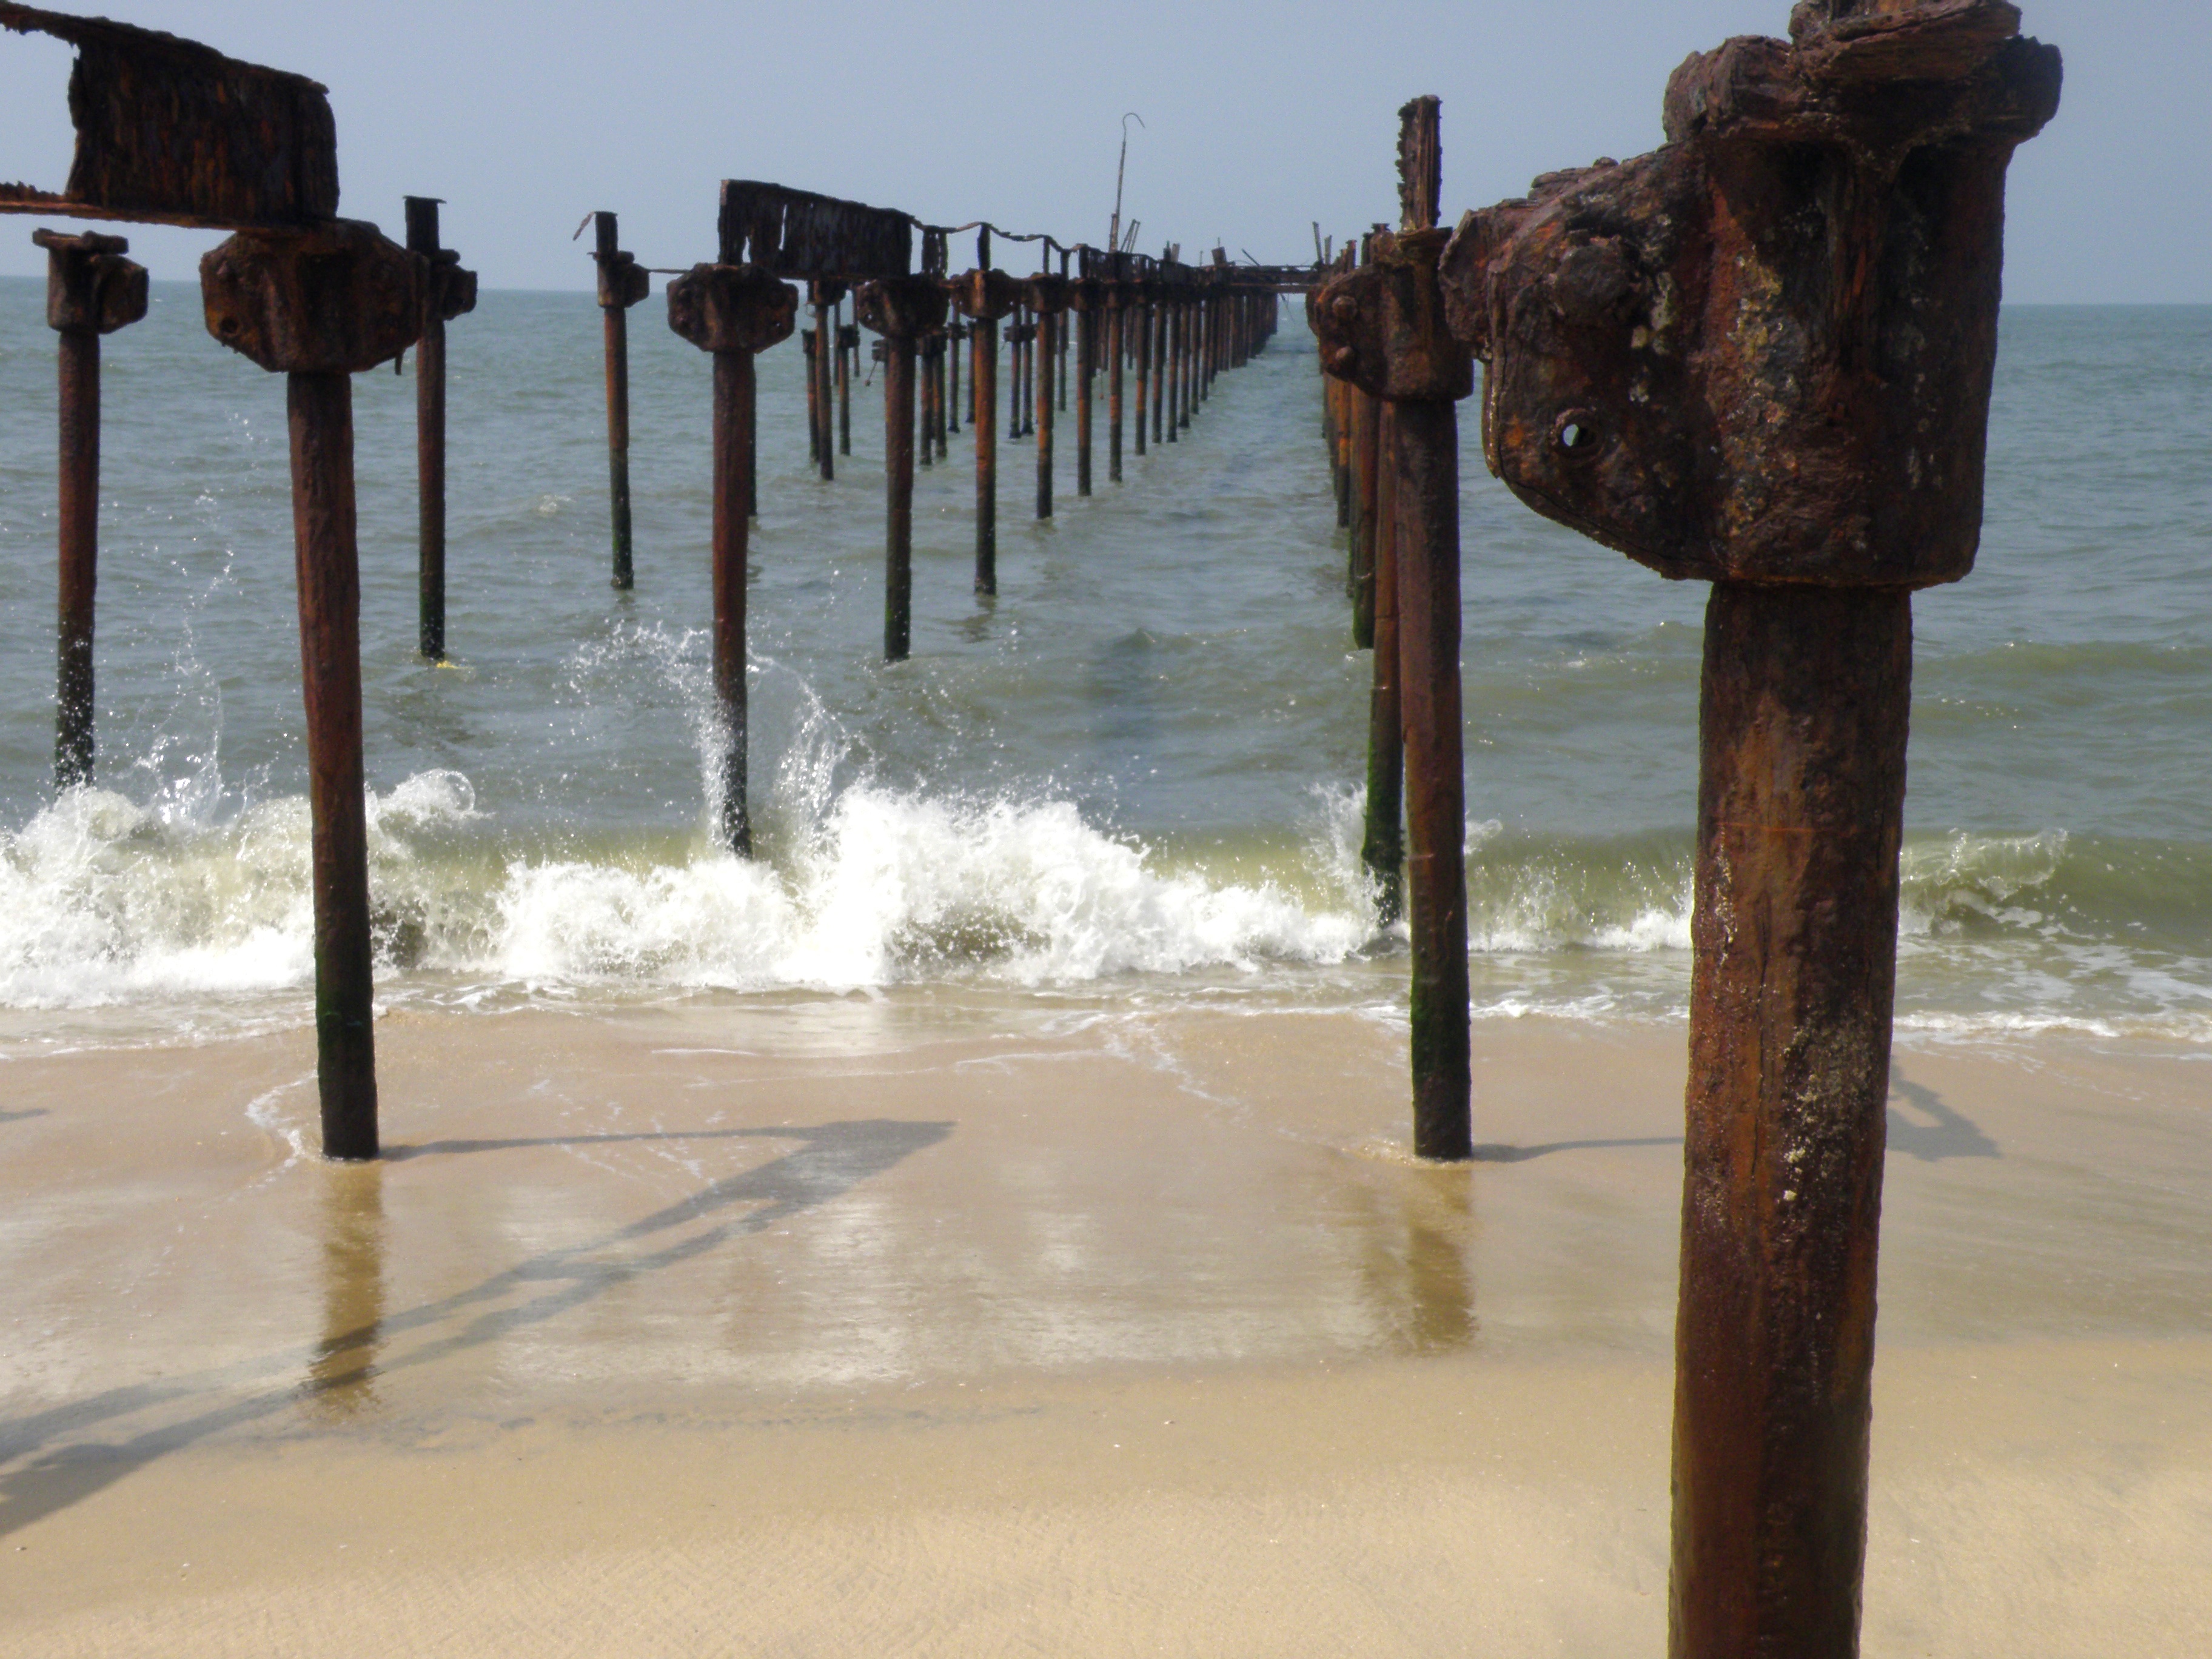
beach, sea, water, wood, weather, material